Causal graph

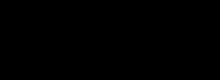
Figure 3: Identified model with latent variables (formula_2 and formula_7) shown explicitly

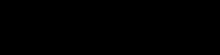
Figure 4: Identified model with latent variables summarized

Since formula_14 is correlated with formula_15 and, therefore, formula_4, formula_4 is endogenous and formula_22 is not identified in Model 2. However, if we include the strength of an individual's college application, formula_23, as shown in Figure 3, we obtain the following model: